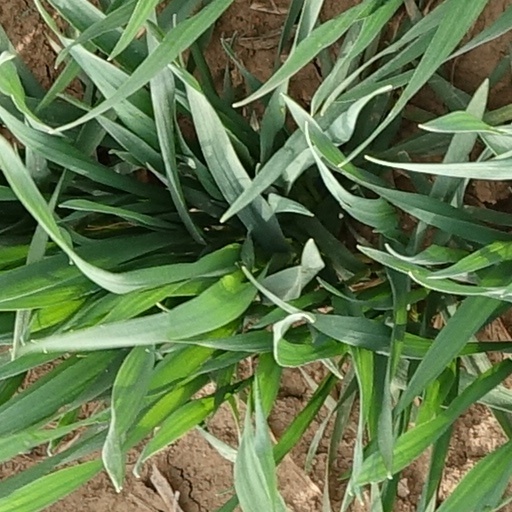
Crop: wheat